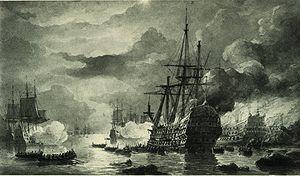
Port de pêche gaulois, devenu place forte à la pointe du Cotentin à partir des Romains, Cherbourg devient un enjeu stratégique de la guerre de Cent Ans. Avec la décision d'établir une rade artificielle par la construction d'une digue, puis l'établissement d'un port militaire, Cherbourg se développe fortement au XIXᵉ siècle. Port d'escale transatlantiques dans la première moitié du XXᵉ siècle, Cherbourg est l'un des objectifs prioritaires des troupes américaines lors du débarquement de Normandie en 1944.
Anne Hilarion de Costentin, comte de Tourville, est un vice-amiral et maréchal de France, né le 24 novembre 1642 à Paris et mort le 23 mai 1701 à Paris. Présenté à l'âge de quatre ans dans l'ordre de Saint-Jean de Jérusalem à Malte, il mène très jeune plusieurs campagnes en mer Méditerranée contre les Barbaresques et les Turcs. En 1666, il intègre la Marine royale et est nommé capitaine de vaisseau l'année suivante. C'est pendant la guerre de Hollande que Tourville se distingue pour la première fois pendant la campagne de Sicile, aux batailles d'Alicudi, d'Agosta et de Palerme en 1676. La paix revenue, il commande une escadre de quatre vaisseaux, en 1679, lorsqu'il est pris dans une tempête au large de Belle-Isle. Son vaisseau Le Sans-Pareil coule et il ne doit sa survie qu'à l'intervention du chevalier de Coëtlogon.
1692 est une année bissextile commençant un mardi.